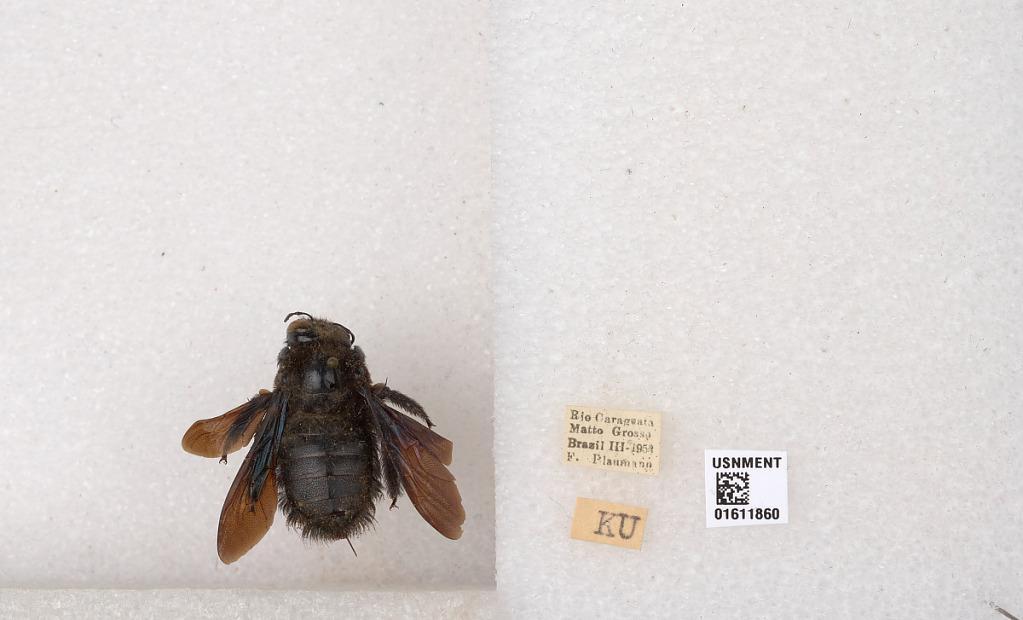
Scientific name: Xylocopa
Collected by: F. Plaumann
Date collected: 1953-3-1
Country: Brazil
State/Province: Mato Grosso
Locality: Rio Carageata